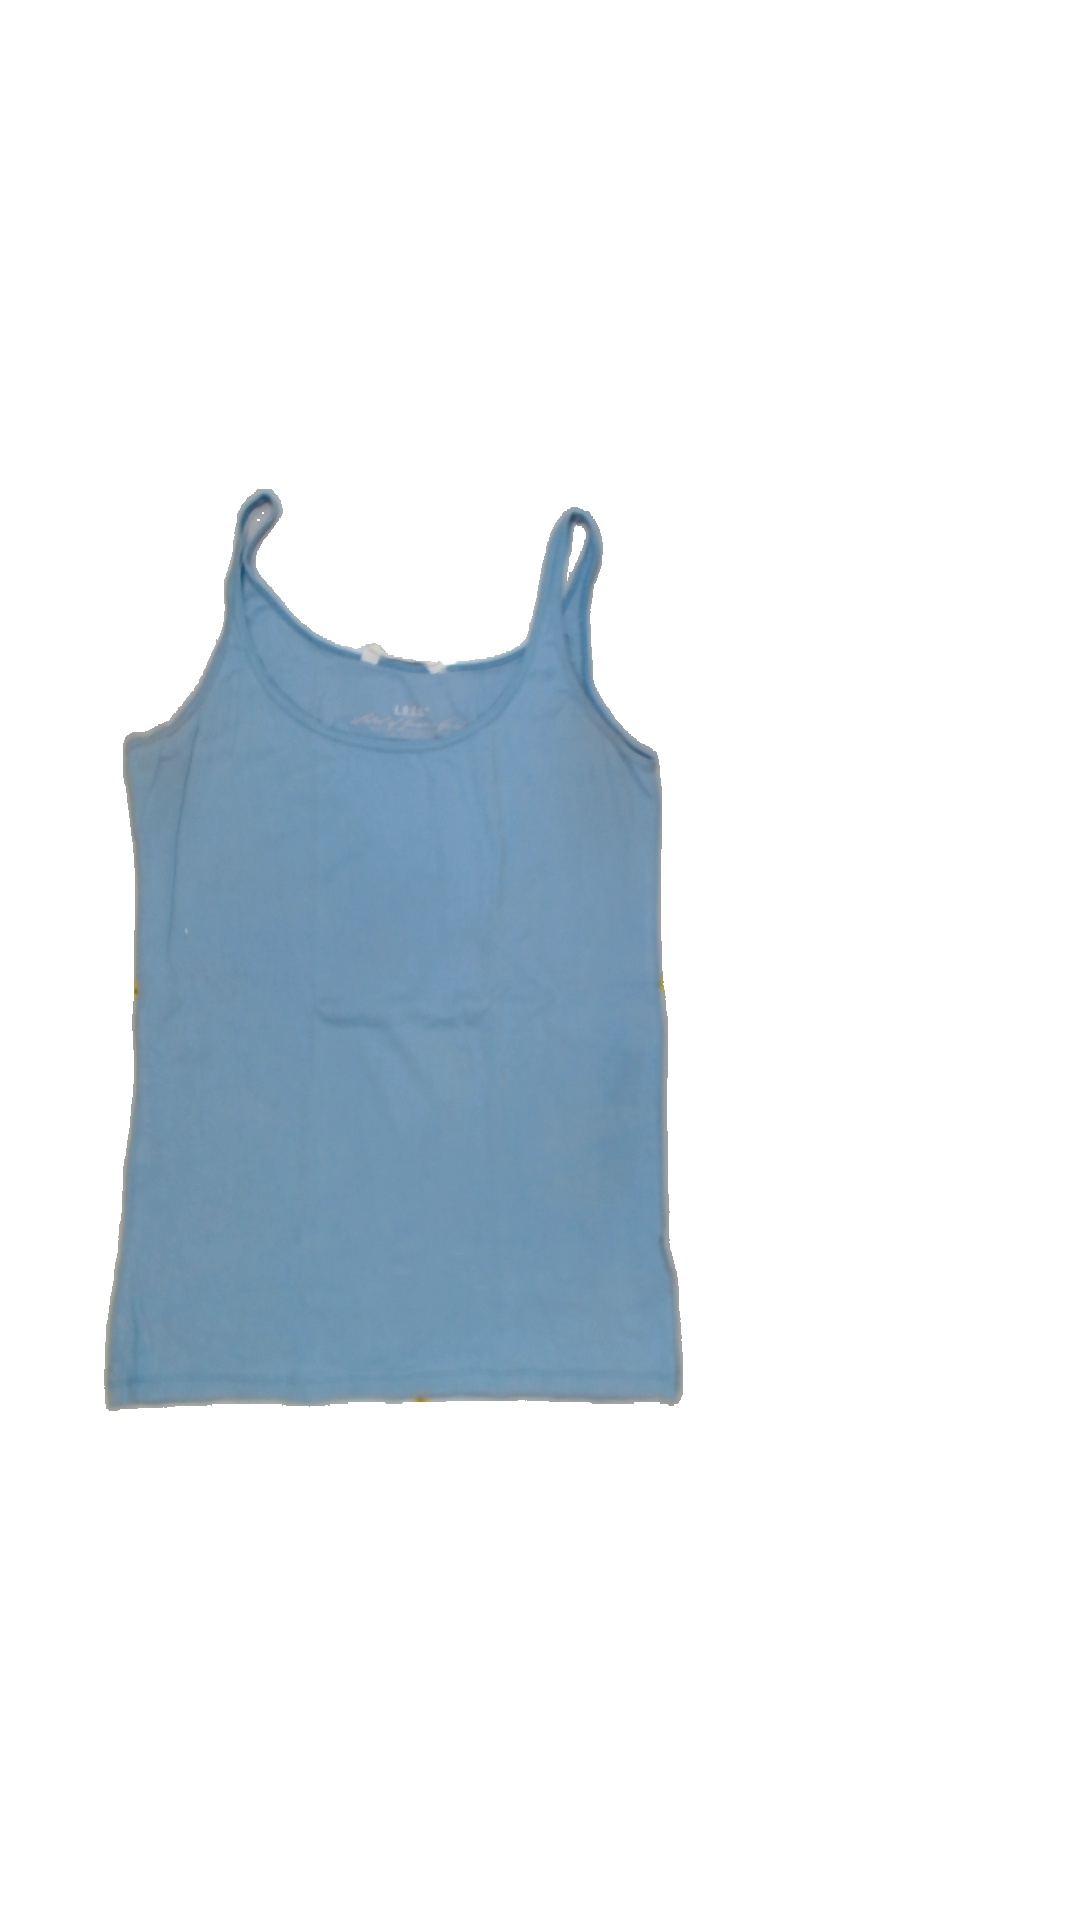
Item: Tank Top (Ladies)
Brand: Logg (h&m)
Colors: Blue
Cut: C-collar
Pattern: Plain
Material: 100% Cotton
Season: All
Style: No trend
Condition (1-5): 3
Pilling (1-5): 5
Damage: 0
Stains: Yes
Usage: Export
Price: <50